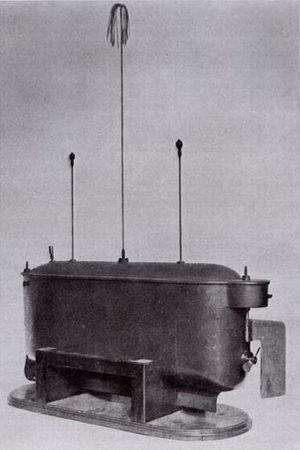
Un bateau radiocommandé est un bateau contrôlé à distance avec un équipement de radiocommande.